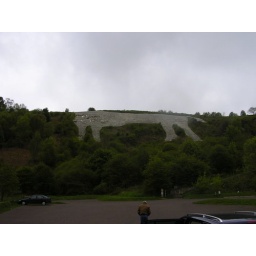
A horse someone made in a hill in York in the sixties. There is a head, so don't worry...